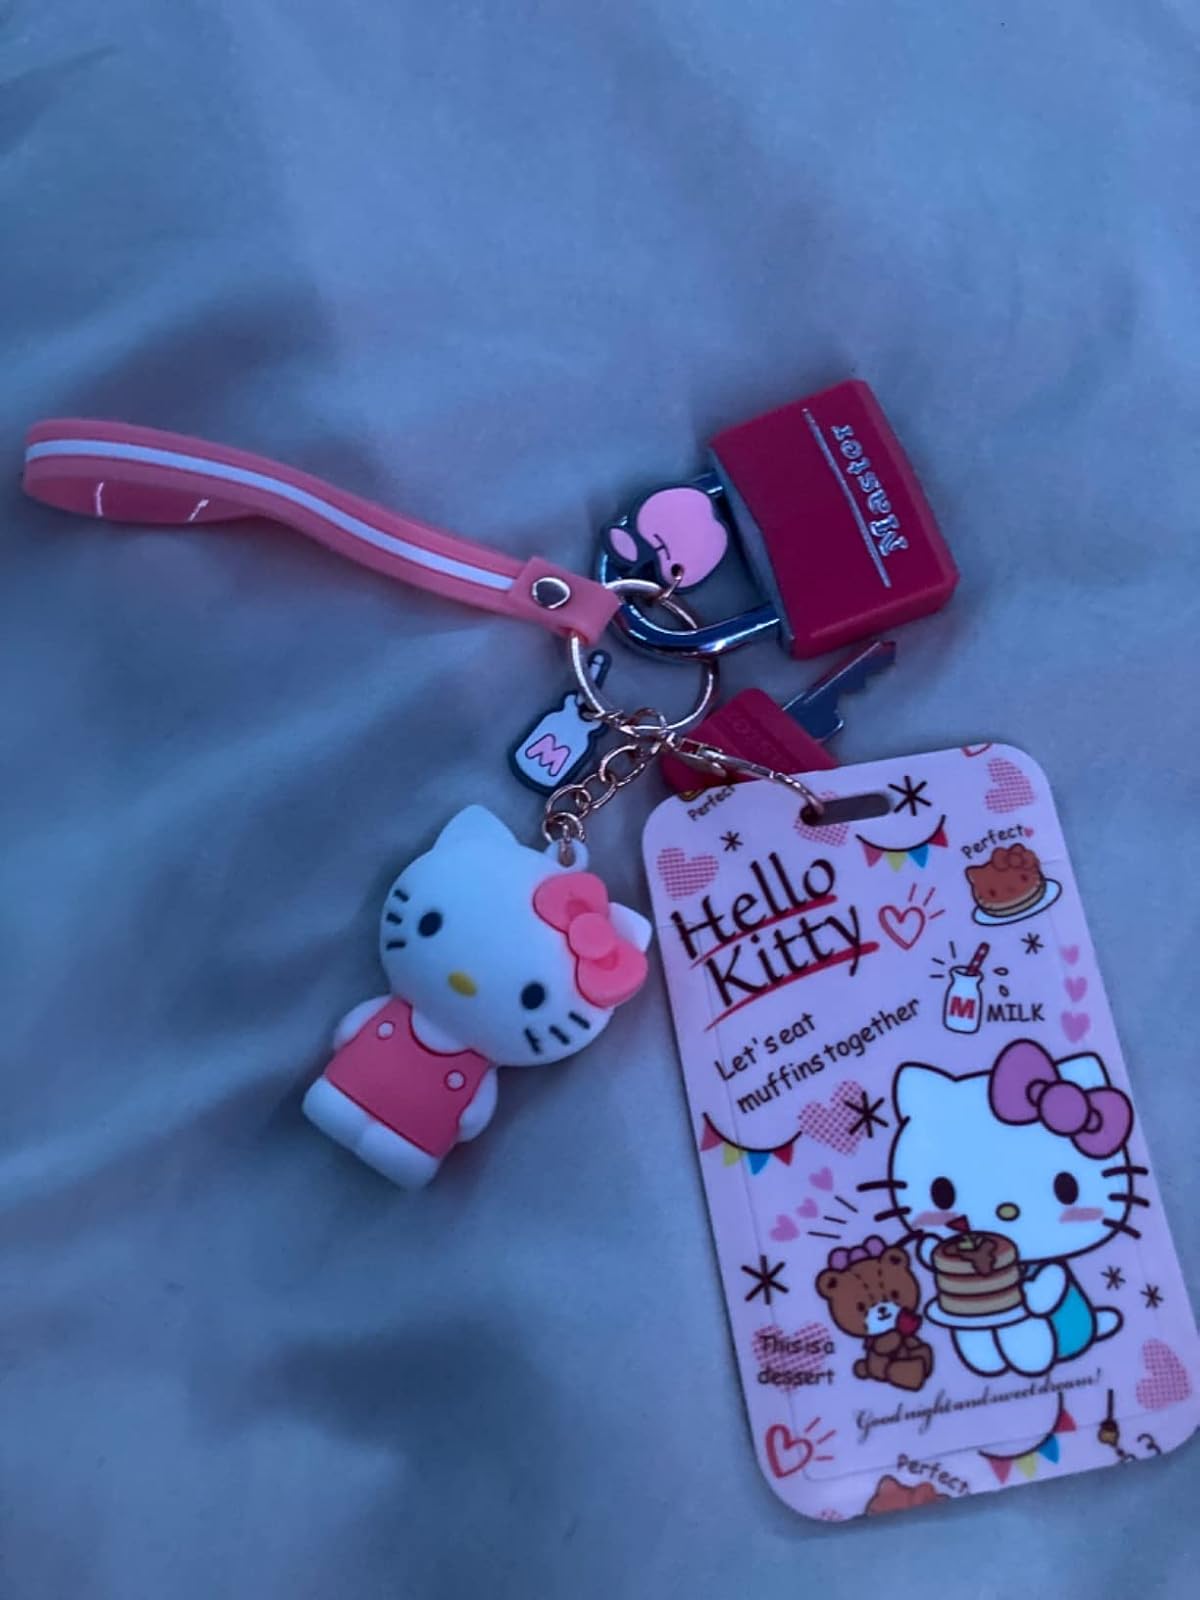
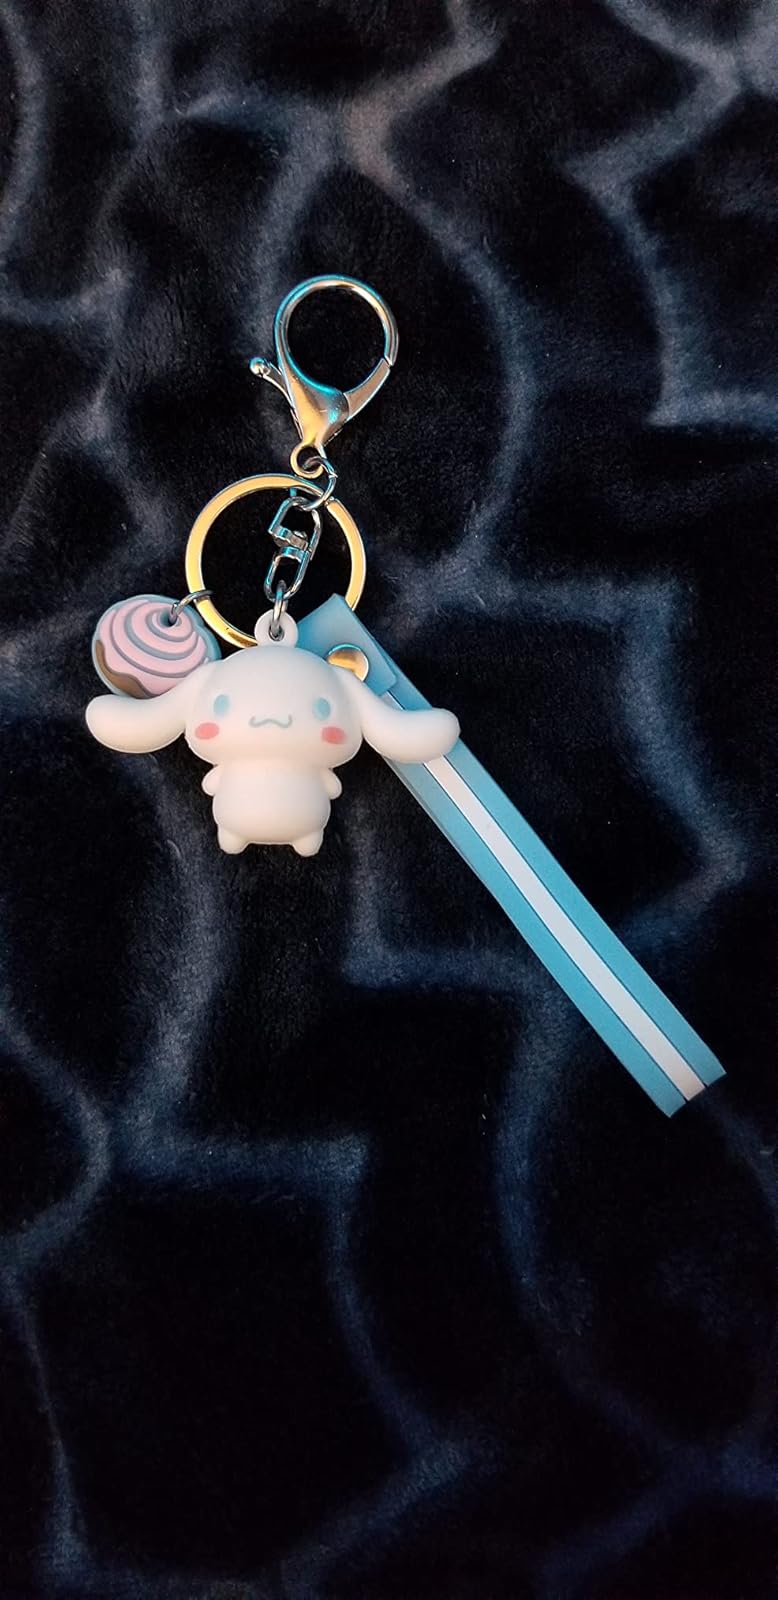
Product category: accessories_keychain
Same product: no